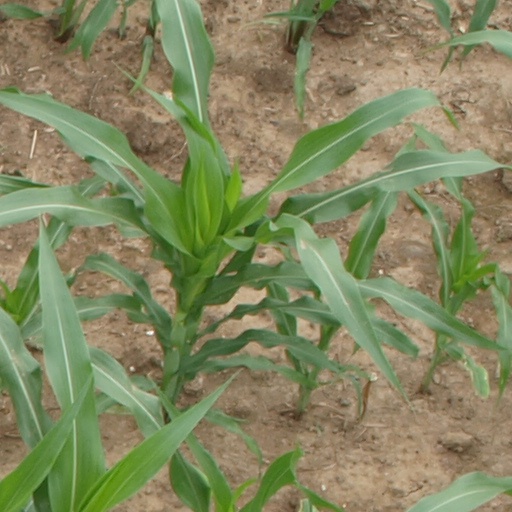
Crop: maize; corn